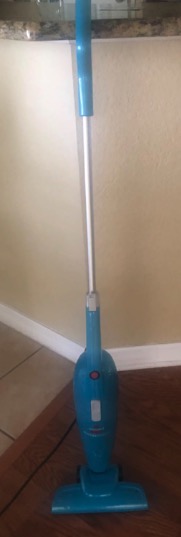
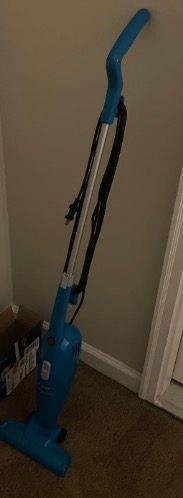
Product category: items_vacuum
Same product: yes